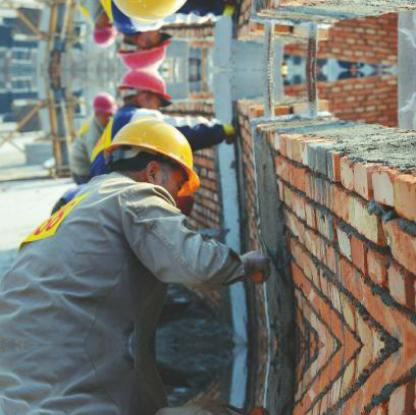
Objects in the image:
label: helmet
label: helmet
label: helmet
label: helmet
label: helmet
label: helmet